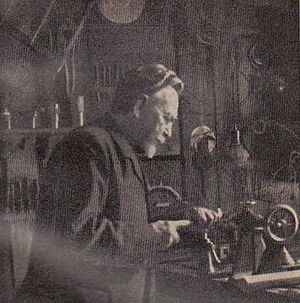
N.C. Rom
Niels Christian Rom ved drejebænken. Han var aktiv inden for husflidsbevægelsen og drev også husflid privat.
Husflidsmanden og læreren Niels Christian Rom (N. C. Rom) (1839-1919) ved drejebænk. Se flg. biografier: http://runeberg.org/dbl/14/0162.html http://runeberg.org/dbl/14/0163.html http://runeberg.org/svlartid/1899/0514.html http://www.sloejd-kbh.dk/PD_opgaver/M2_2002/Karvsnit.PDF http://www.borgerdebat.dk/phorum07/read.php?2,31915,32852,quote=1
Niels Christian Rom var en dansk lærer, husflidsmand, forlægger, bogtrykker, justitsråd, ridder af Dannebrog, Dannebrogsmand.